Mary Rose

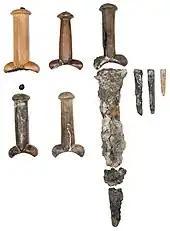
Some of the bollock daggers found on board the "Mary Rose"; for most of the daggers, only the handles have remained while the blades have either rusted away or have been preserved only as concretions.

The ship went through several changes in her armament throughout her career, most significantly accompanying her "rebuilding" in 1536 (see below), when the number of anti-personnel guns was reduced and a second tier of carriage-mounted long guns fitted. There are three inventories that list her guns, dating to 1514, 1540 and 1546. Together with records from the armoury at the Tower of London, these show how the configuration of guns changed as gun-making technology evolved and new classifications were invented. In 1514, the armament consisted mostly of anti-personnel guns like the larger breech-loading iron "murderers" and the small "serpentines", "demi-slings" and stone guns.